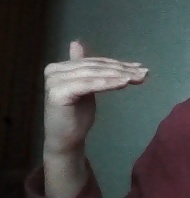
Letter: khaa